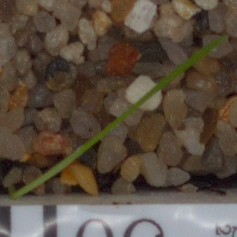
Label: black_grass